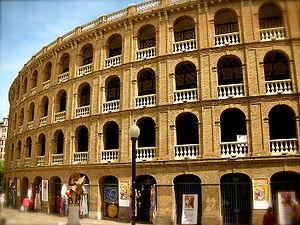
Les arènes de Valence en Espagne ont été construites entre les années 1850 et 1860.